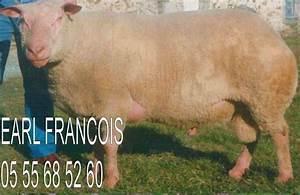
sheep